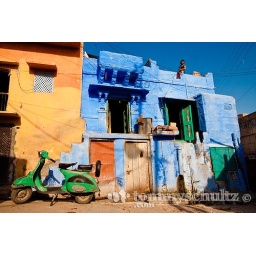
Blue house and street scene in Jodhpur, India